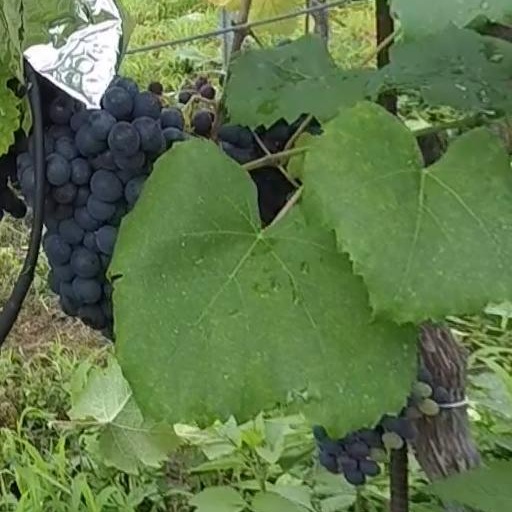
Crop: grape